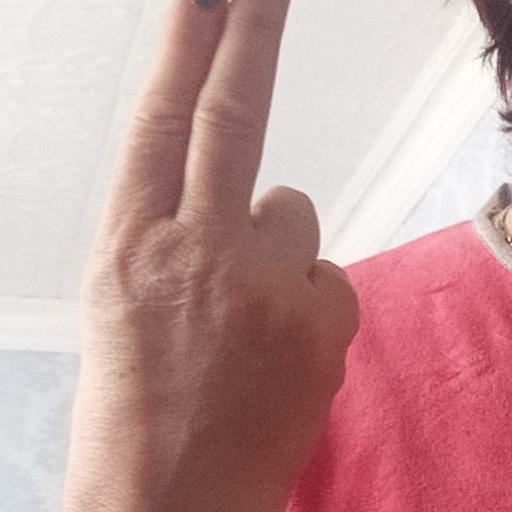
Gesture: two_up_inverted